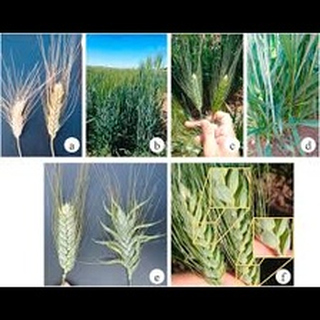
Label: wheat_blast